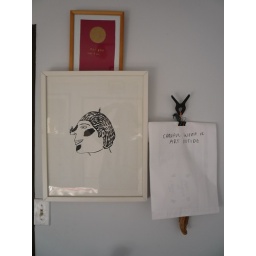
in the bag (above bedroom desk)